Fahredin Nuri

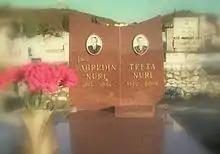
Fahredin Nuri's grave in Tirana's cemetery

Engineer Fahredin Nuri was retired against his will in 1974. After his retirement he gave his contribution at the "Roads-Bridge Institute" at the "Directorate of Fish Farming and Fishing Techniques Designs" by the "Ministry of Food and Light Industry".